Question: Please indicate a possible affordance area of swing_baseball_bat that can be used for swinging
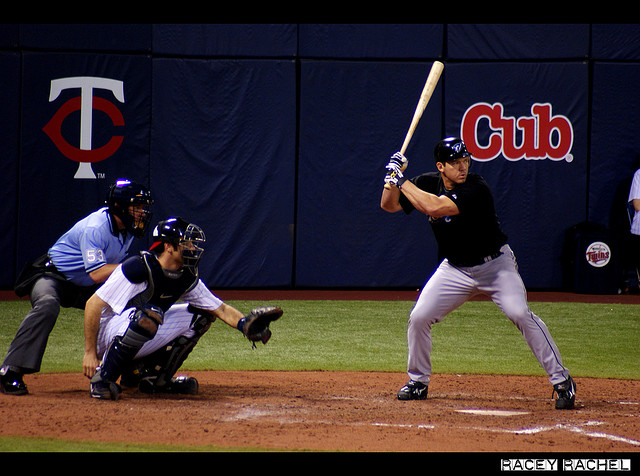
Answer: [380.971, 131.444, 415.509, 187.74]